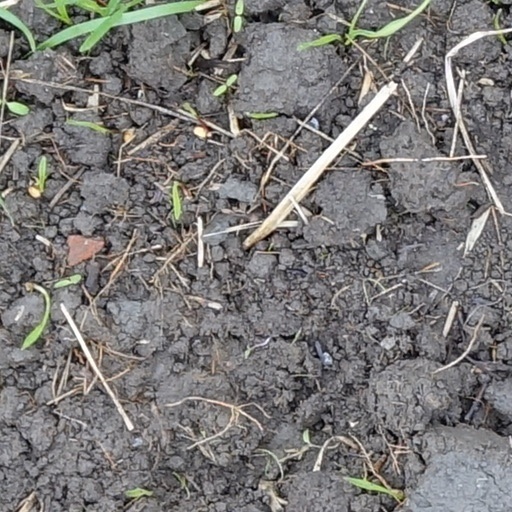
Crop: wheat